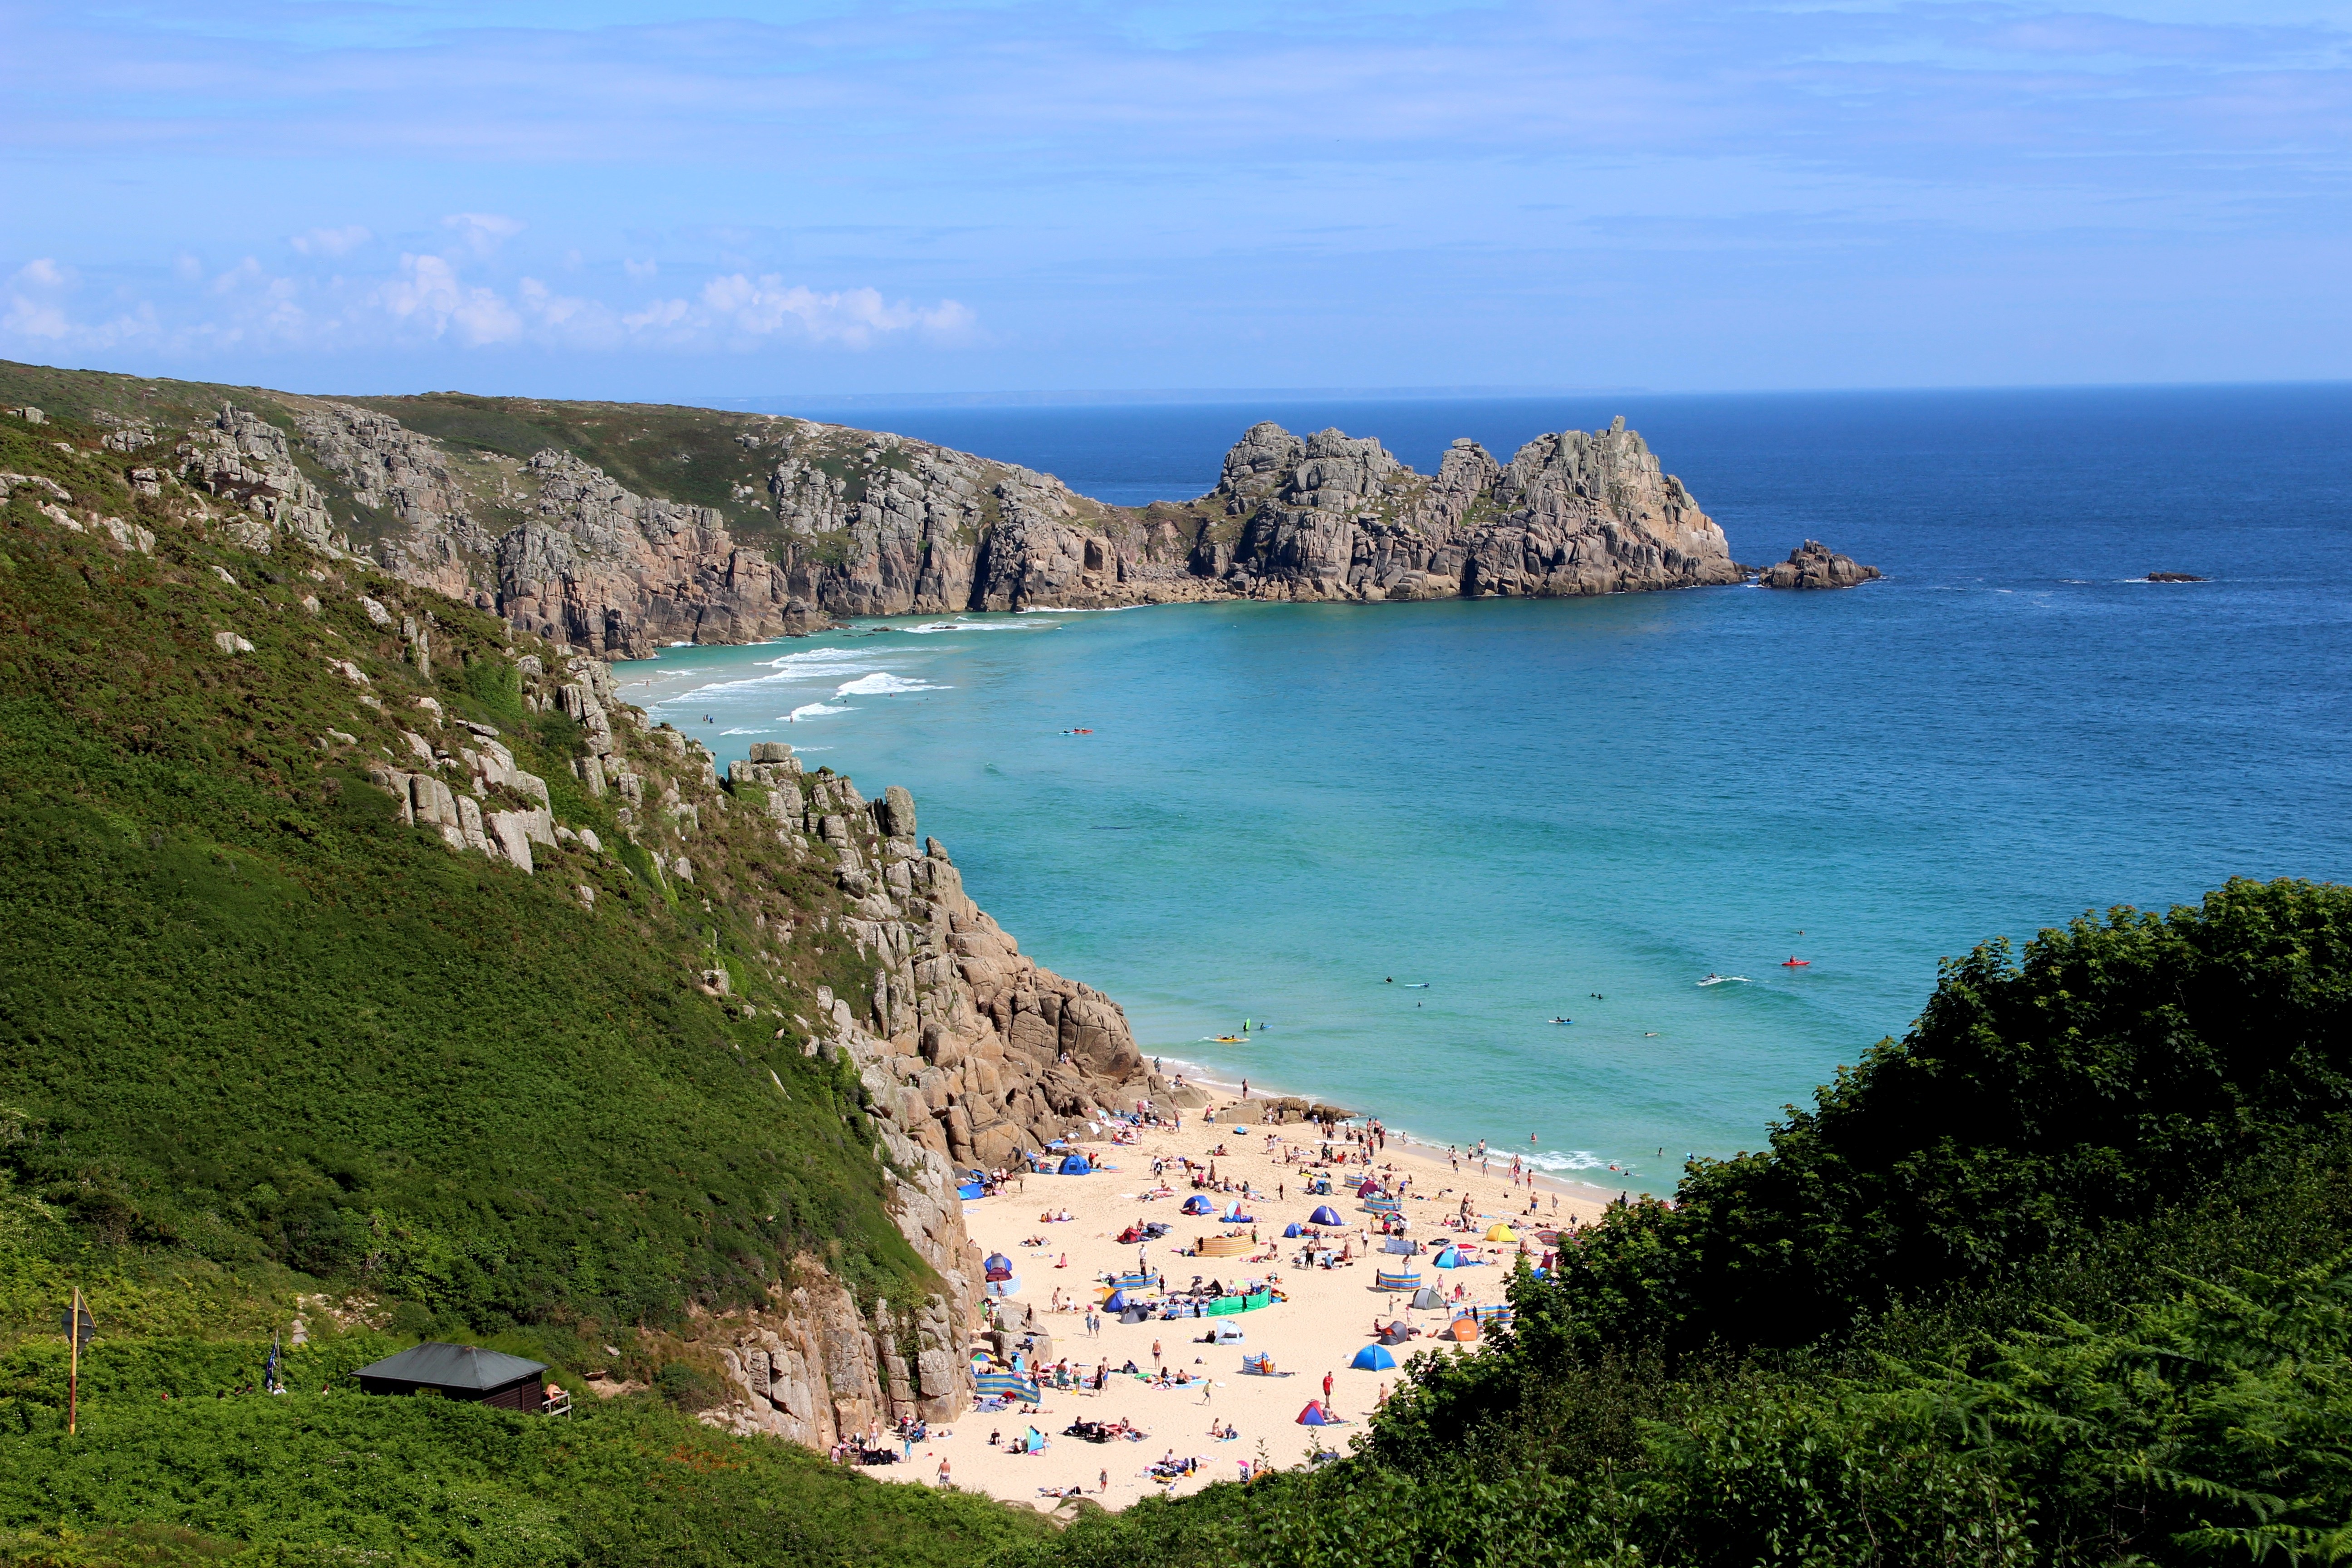
beach, landscape, sea, coast, water, nature, rock, ocean, sun, boat, shore, wave, summer, vacation, travel, coastline, cliff, seaside, cove, scenic, tropical, natural, seascape, bay, island, harbor, blue, tourism, terrain, body of water, turquoise, marine, cape, destination, islet, landform, geographical feature, promontory